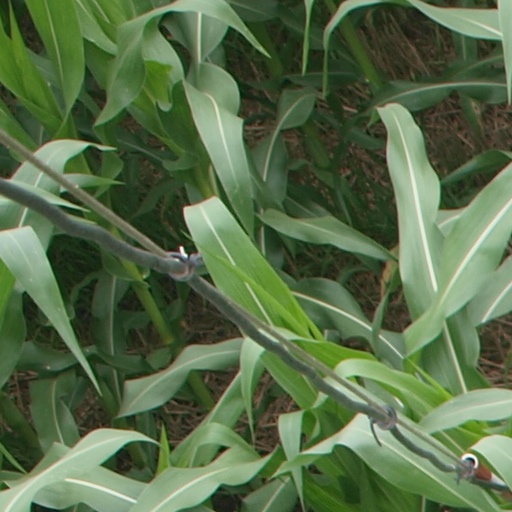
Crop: maize; corn